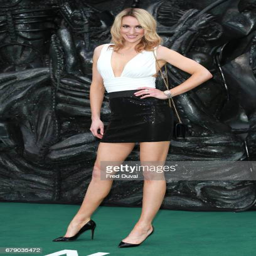
actor attends the world premiere